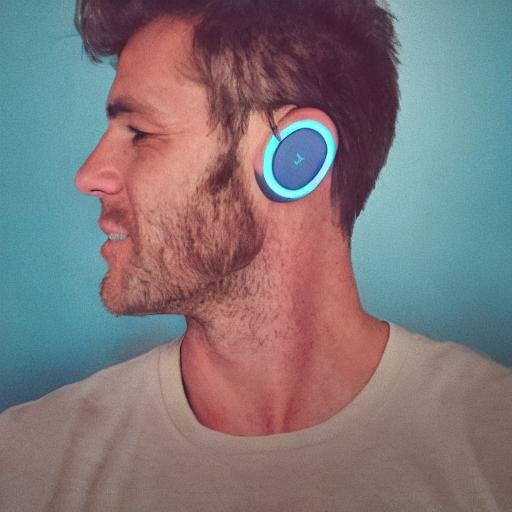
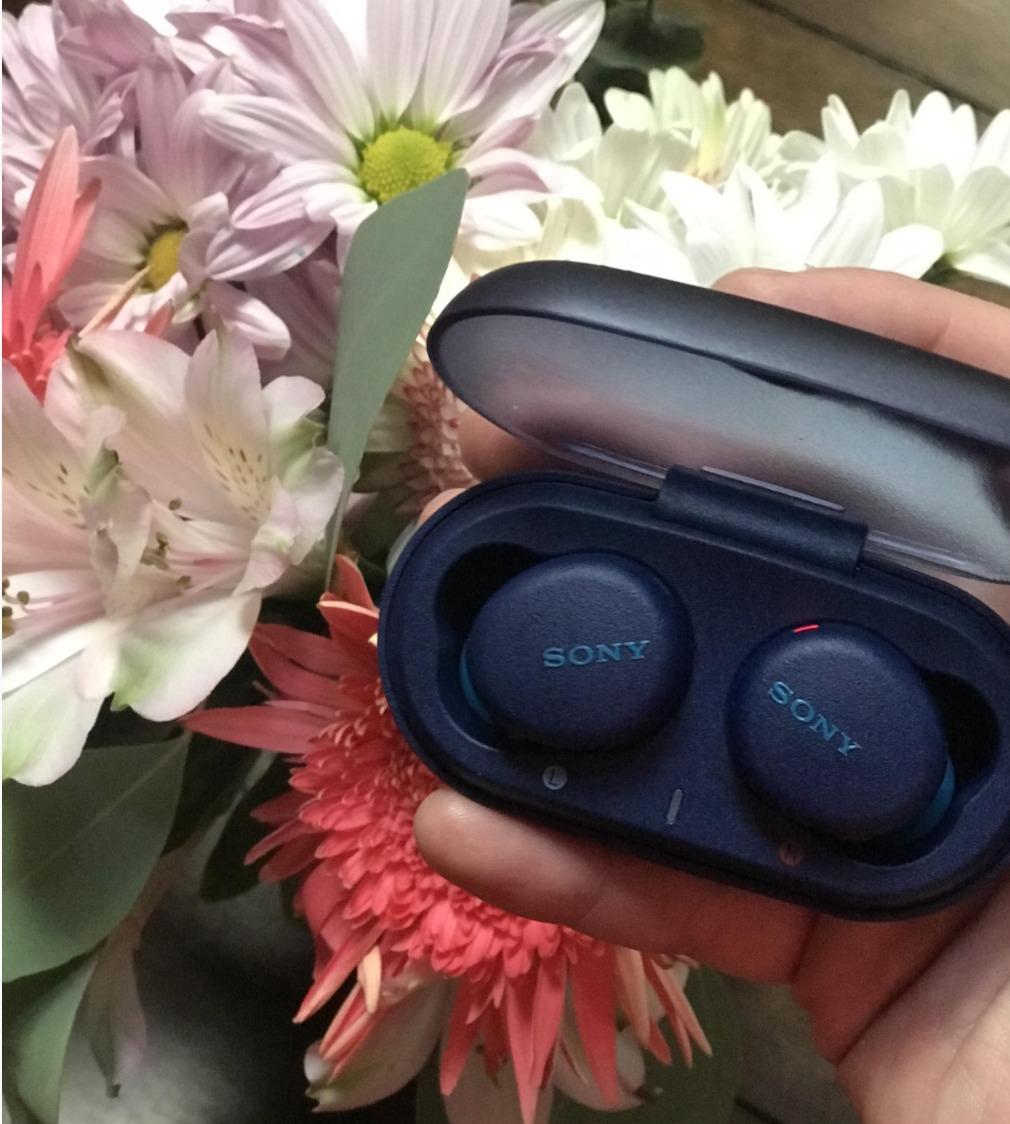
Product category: earbuds
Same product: no